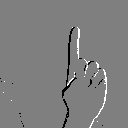
ASL letter: z